Coastal Georgia Botanical Gardens

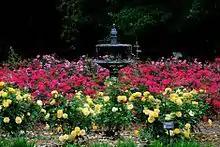
View of the Rose Garden at peak bloom, late April to mid-May

The site also showcases landscape roses, native plants of the state of Georgia, and seasonal annuals and educational displays. A 50,000-gallon water garden was completed on the shores of one of the site's lakes in 2012. In 2013, a Mediterranean-style garden was completed in the area by the Bridal Cottage and Conference Center, historically the original entrance to the property when it was a USDA plant-introduction station. In 2015, the new Andrews Visitor and Education Center opened and is the point of entrance for all visitors from the improved and landscaped Canebrake Road entrance drive.